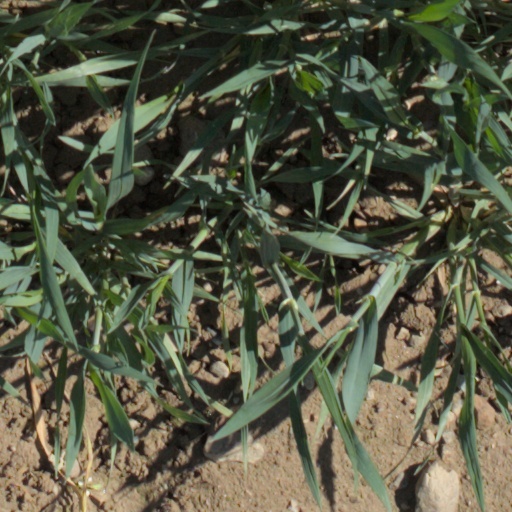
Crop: wheat